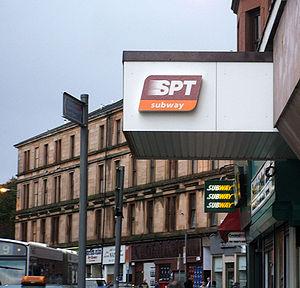
L'entrée de la station de métro de Kelvinhall, Glasgow, Ecosse. Norsk bokmål: Inngangen til Kelvinhall undergrunnsstasjon, Glasgow.
Le métro de Glasgow, en Écosse, est constitué d'une ligne circulaire qui entoure le centre ville et s'étend au nord et au sud de la rivière Clyde. Cette ligne unique en boucle de 10,5 km avec ses 15 stations est intégralement souterraine. Le dépôt de maintenance est toutefois en surface. C'est l'un des rares chemins de fer au monde à disposer d'un écartement de voie de 1 219 mm. Il est unique en ce sens que chacune des voies de circulation des trains est incluse dans son tunnel propre car, avec un diamètre de 3,35 m., le tunnel est également inhabituellement étroit. Les stations utilisent une variété de configurations de plates-formes en station. Initialement chemin de fer à câbles, les trains du métro furent électrifiés en 1935, le métro fut modernisé en 1977-1980. Il est actuellement en cours de rénovation. L'exploitant actuel est le Strathclyde Partnership for Transport.